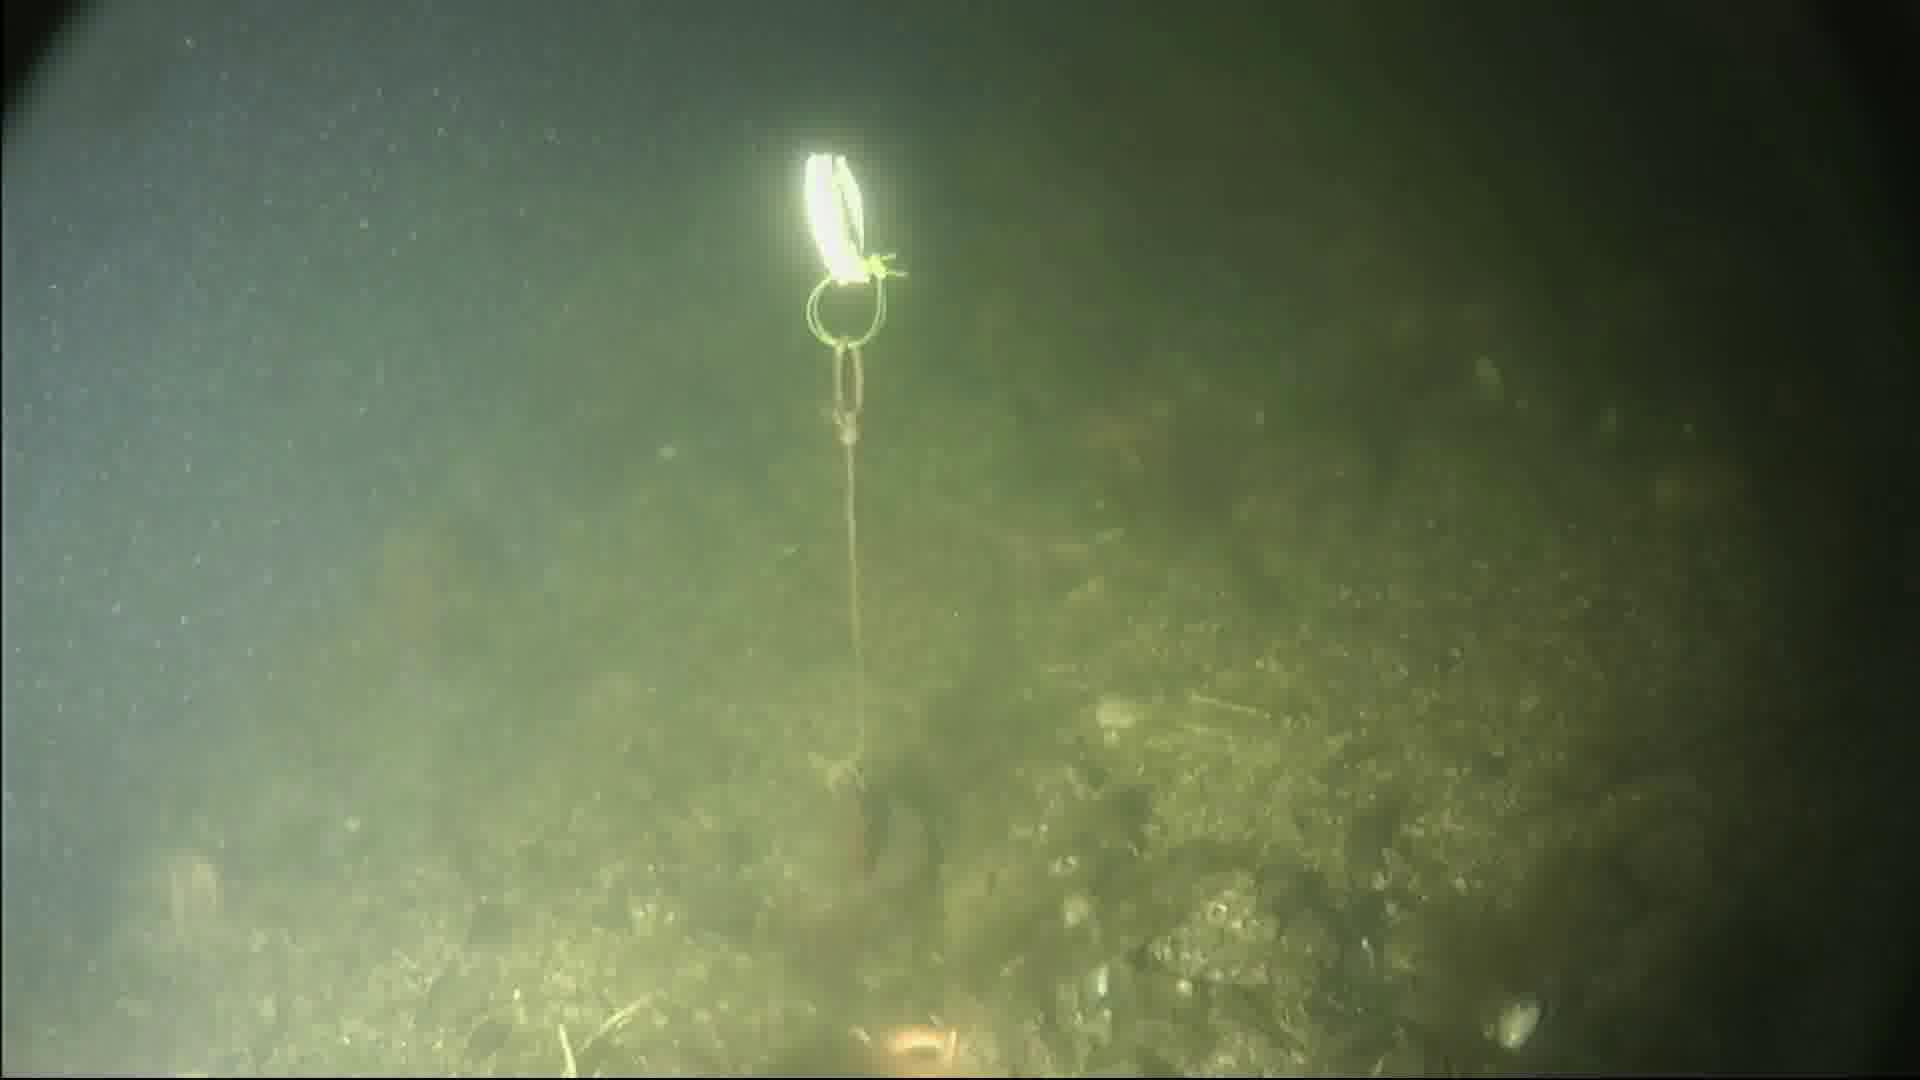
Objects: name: starfish